The Cure

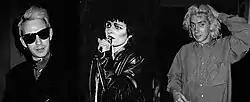
Steven Severin, Siouxsie Sioux and Budgie with whom Robert Smith played inside Siouxsie and the Banshees as guitarist, in 1979, then from 1982 to 1984

The Cure then embarked as the support band for Siouxsie and the Banshees' "Join Hands" promotional tour of England, Northern Ireland, Scotland, and Wales between August and October. The tour saw Smith pull double-duty each night by performing with the Cure and as the guitarist with the Banshees when John McKay quit the group in Aberdeen. That musical experience had a strong impact on him: "On stage that first night with the Banshees, I was blown away by how powerful I felt playing that kind of music. It was so different to what we were doing with the Cure. Before that, I'd wanted us to be like the Buzzcocks or Elvis Costello; the punk Beatles. Being a Banshee really changed my attitude to what I was doing."